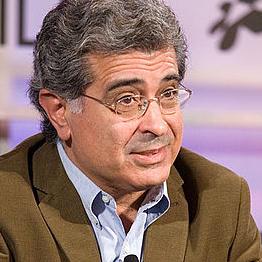
Age: 61